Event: Nepal Earthquake
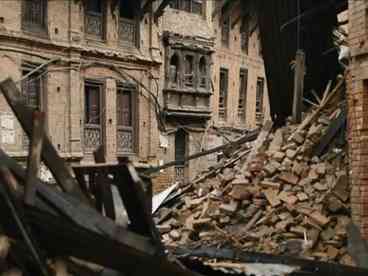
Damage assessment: damage